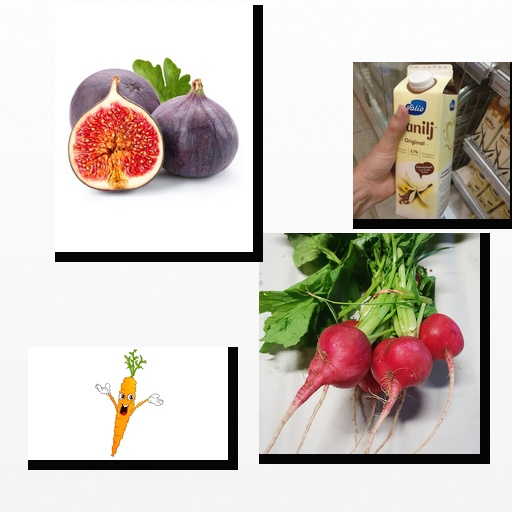
Food items: radish, fig, carrot, vanilla_yogurt